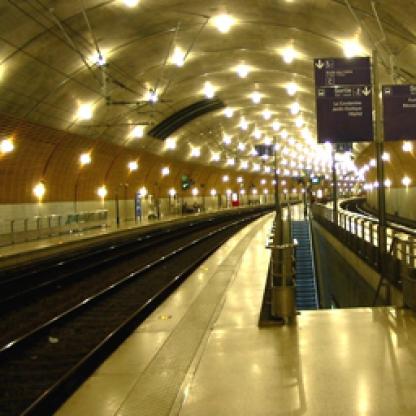
Scene: Indoor